Nuestra Señora de las Fuentes

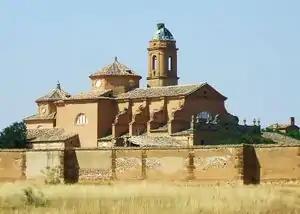
Charterhouse of Nuestra Señora de las Fuentes

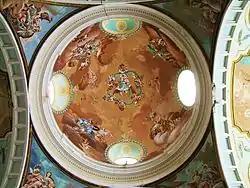
Detail of the paintings in the transept

Nuestra Señora de las Fuentes is a Carthusian monastery in Sariñena, province of Huesca, Aragon, Spain.